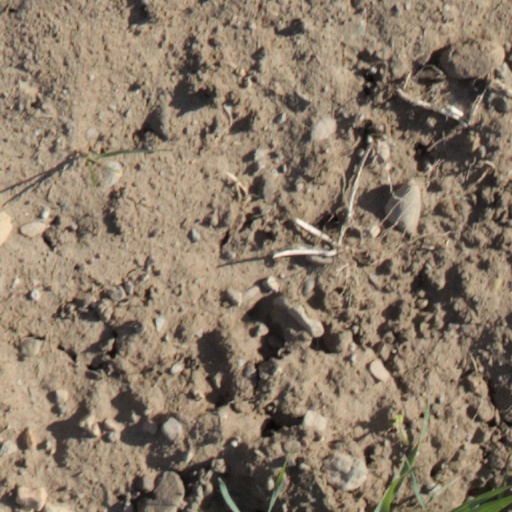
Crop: wheat